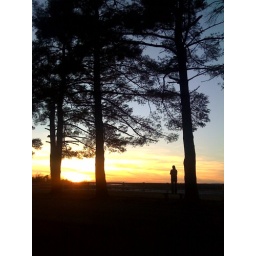
Amanda standing on a fence in Shenandoah's Crossing, Gordonsville, VA